Beaufort railway station (Wales)

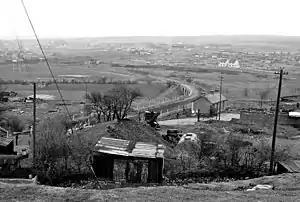
Station site in 1965.

Beaufort railway station was a station on the London and North Western Railway's Heads of the Valleys line serving the village of Beaufort in the Welsh county of Brecknockshire.